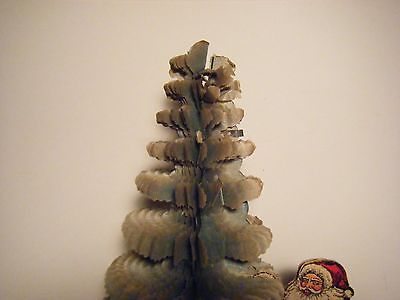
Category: table